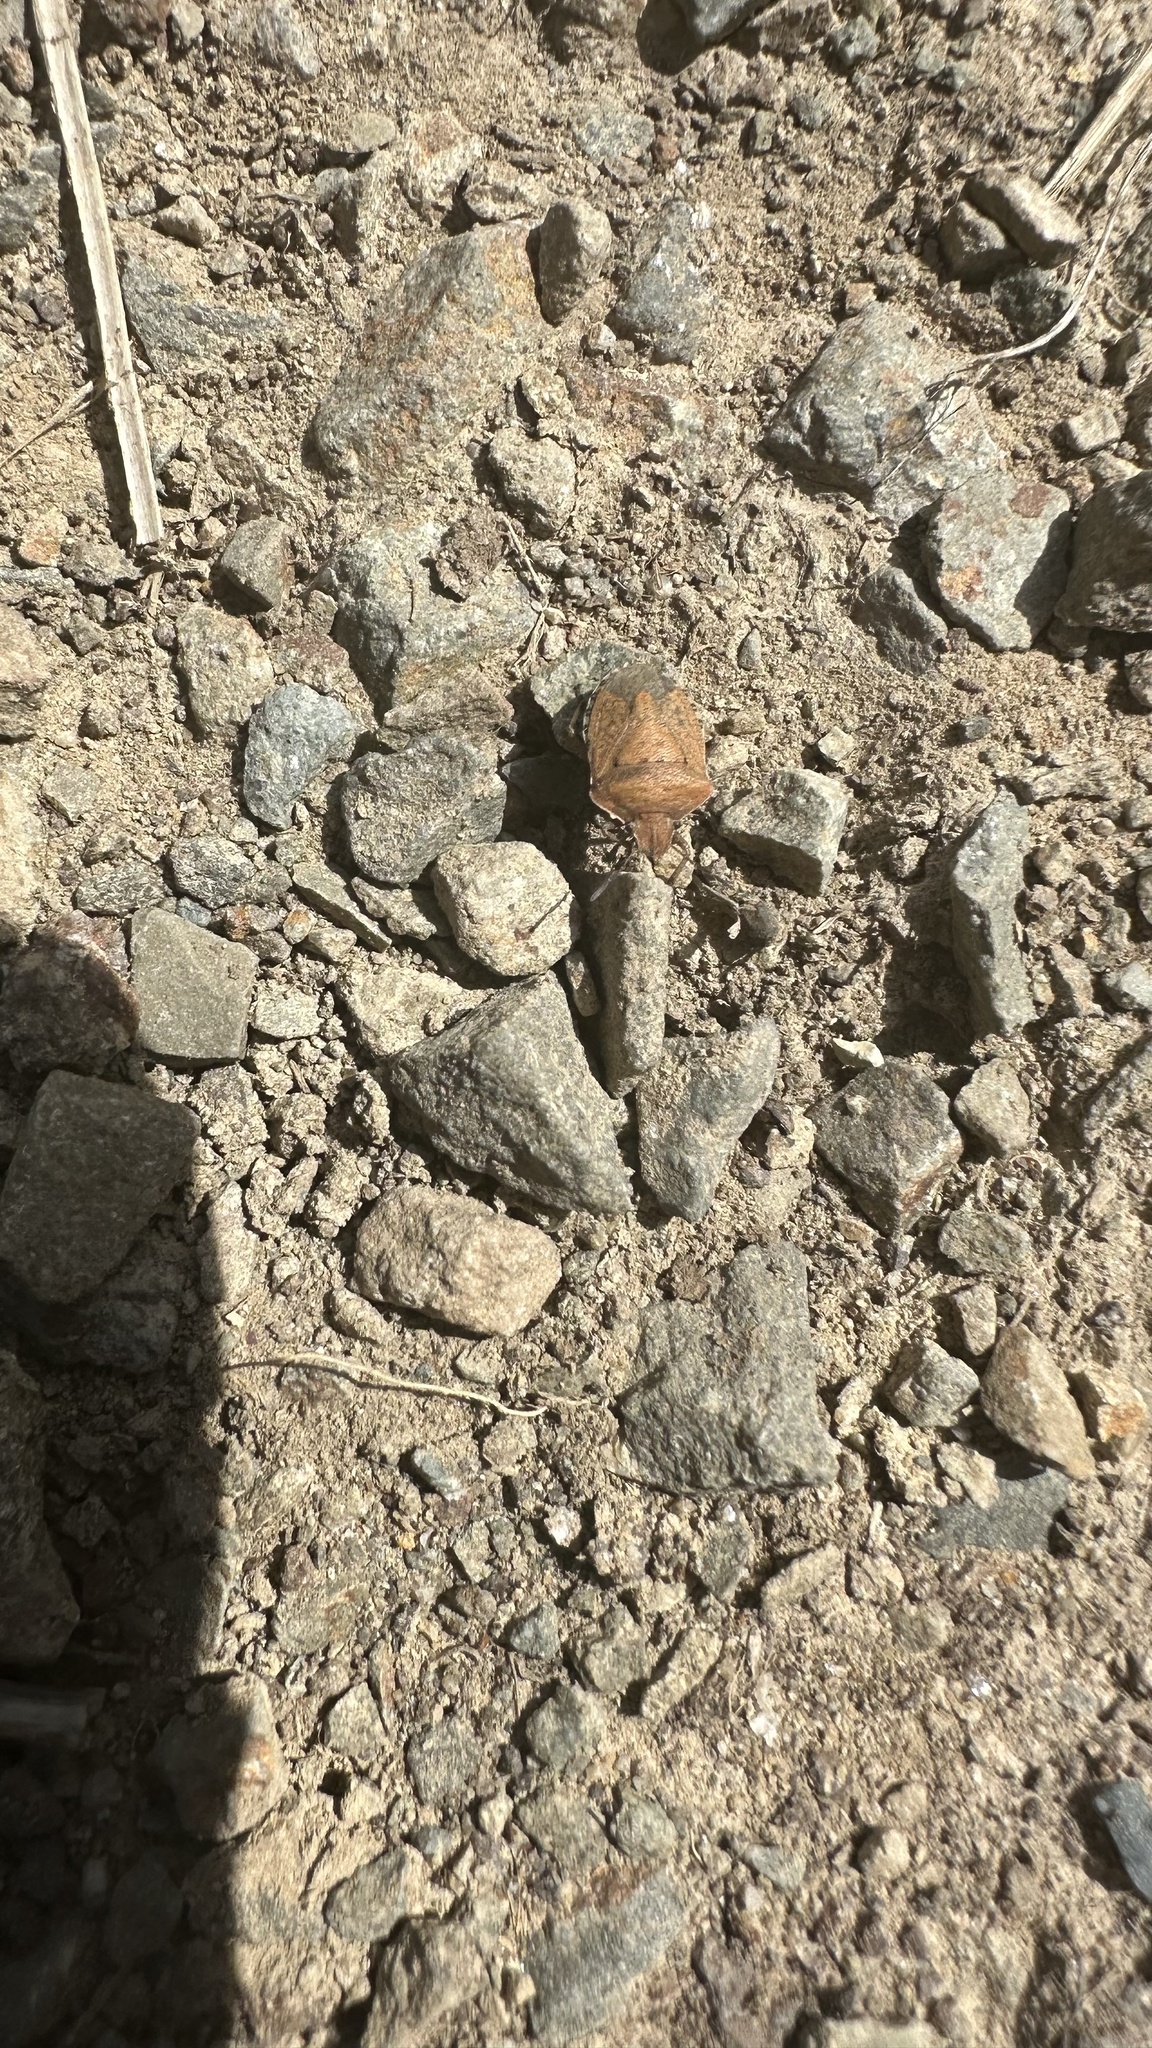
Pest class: stink_bug